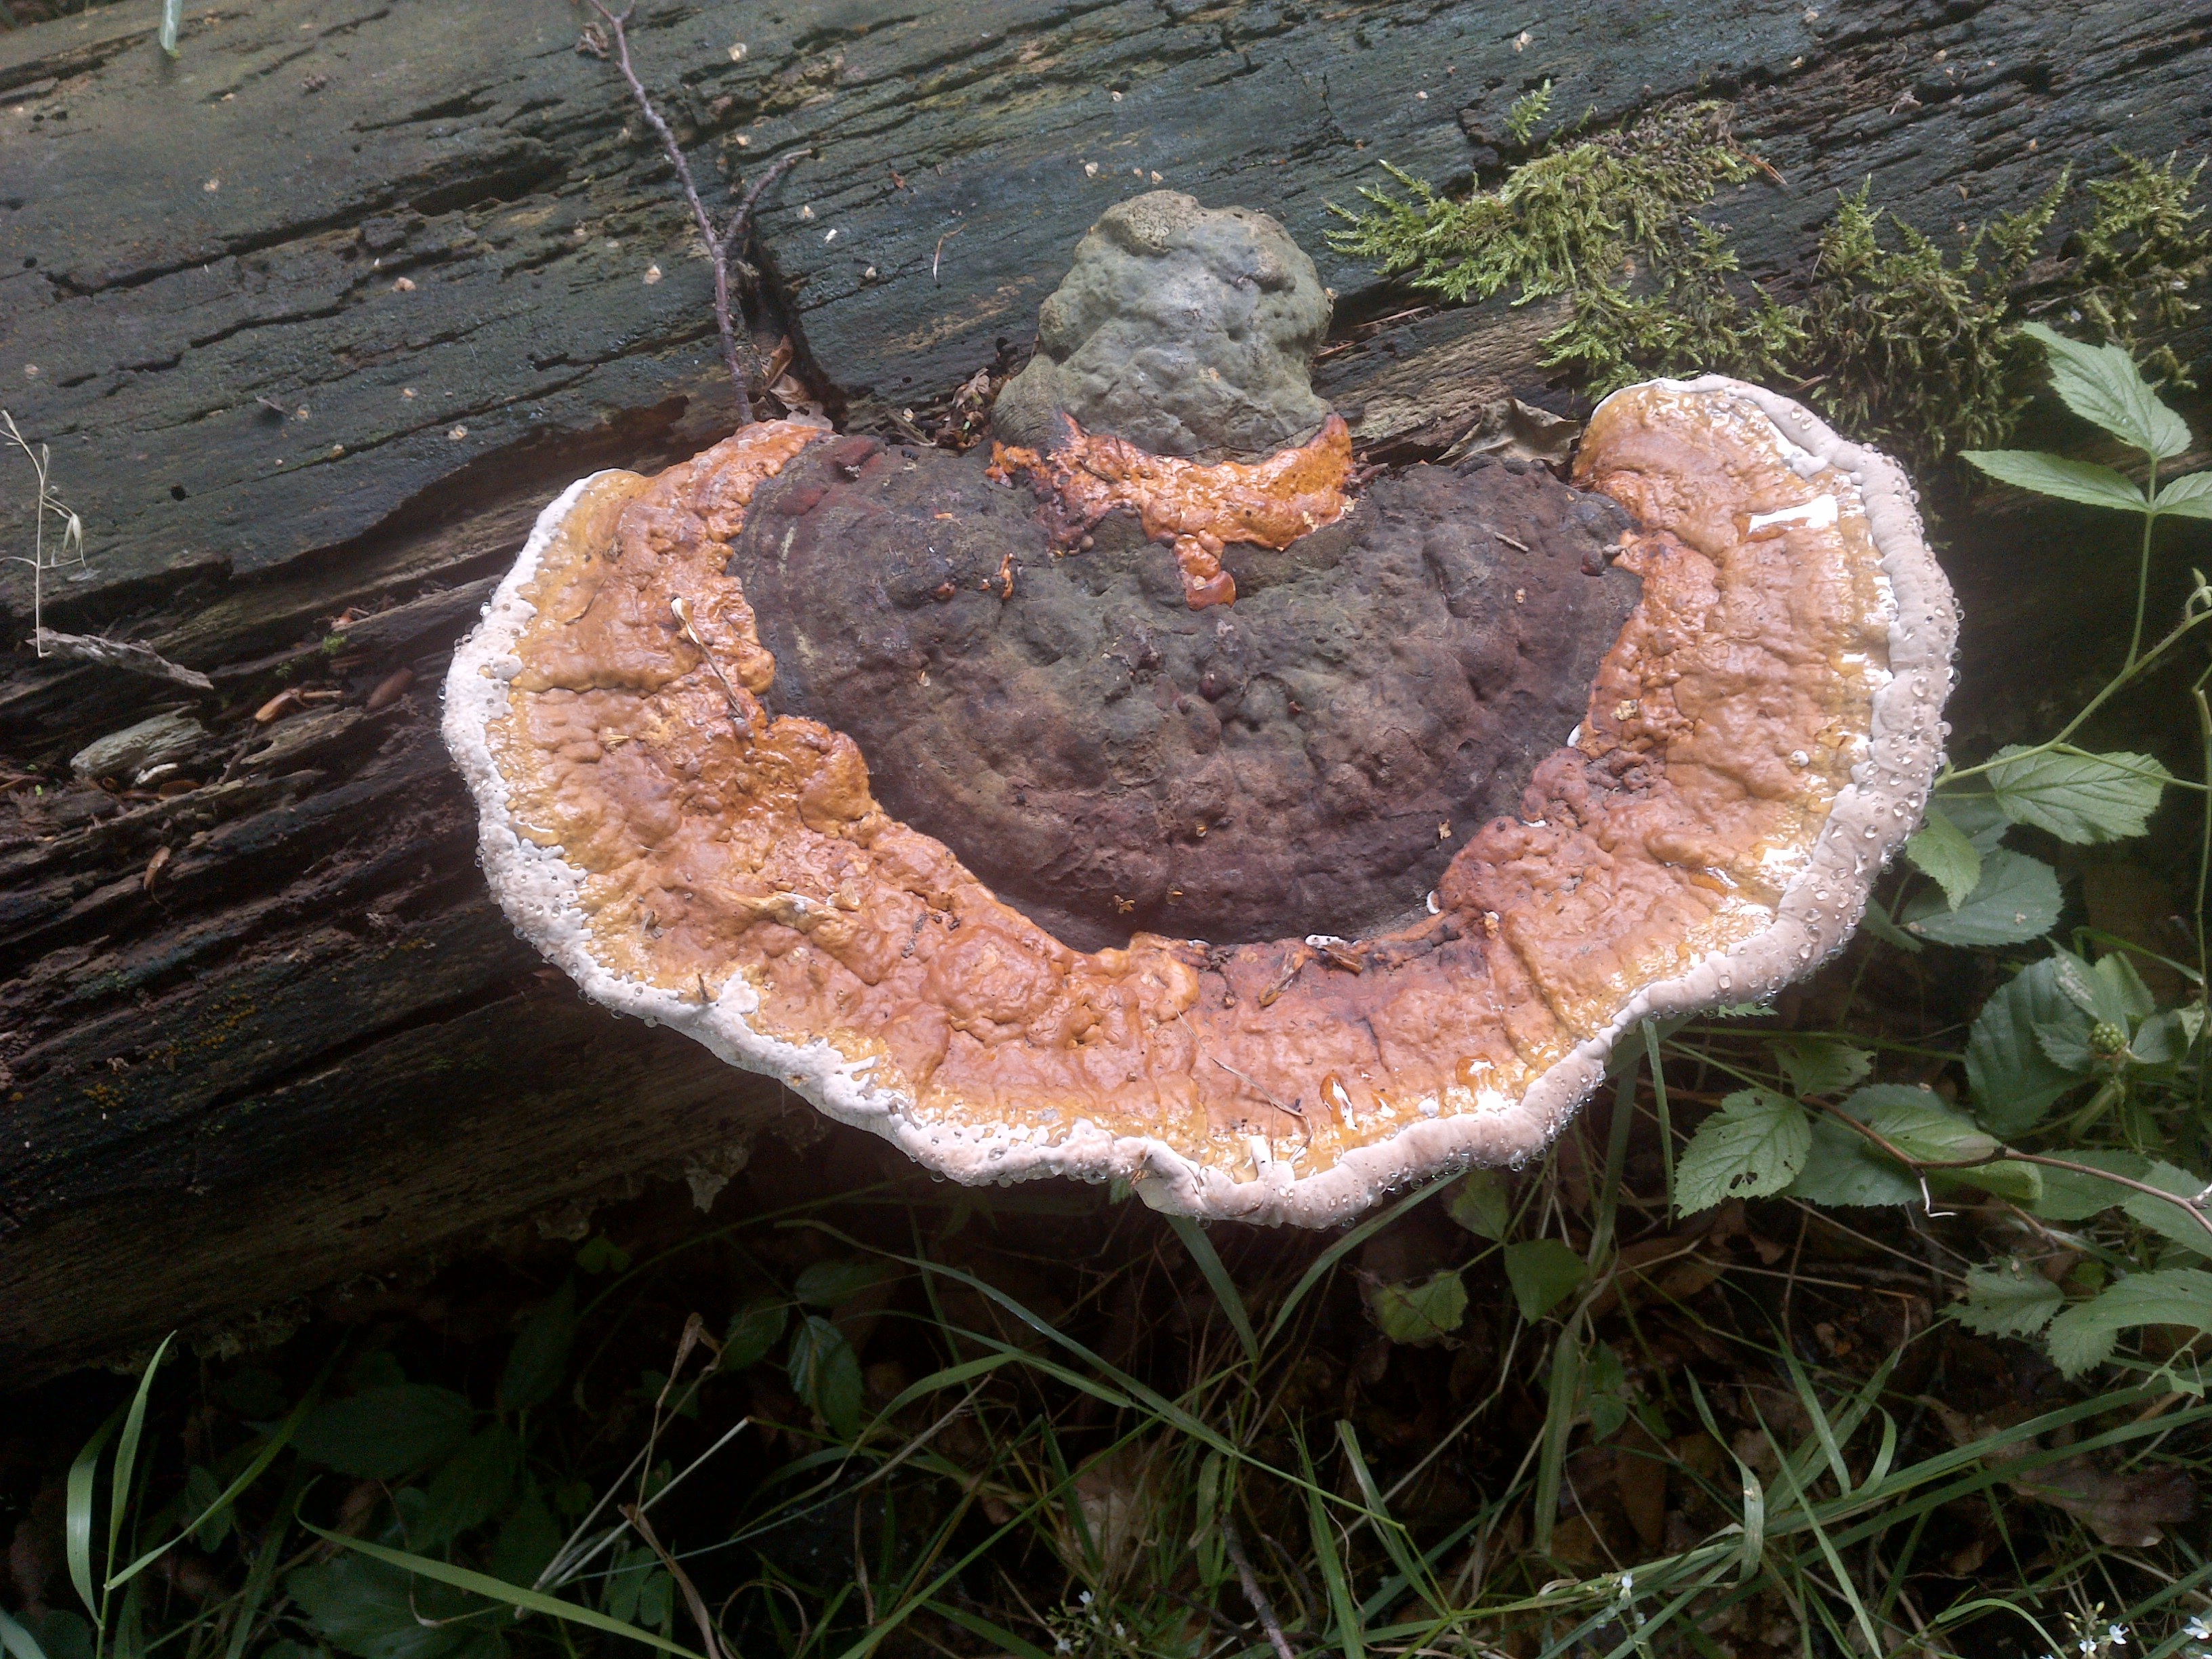
tree, nature, forest, trunk, soil, mushroom, tribe, fungus, bolete, tree fungus, mushrooms on tree, matsutake, oyster mushroom, edible mushroom, medicinal mushroom, agaricomycetes, penny bun, lingzhi mushroom